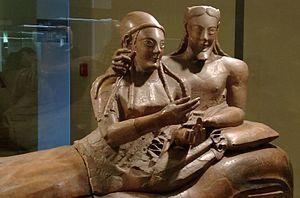
Sarcophage des époux, symbole de Cerveteri. La tombe, des années 530 - 520 av. JC, a été découverte à la Banditaccia à la fin du 19e s., cassée en 400 fragments, avec les cendres des défunts.
L’Étrusque est un roman finlandais de Mika Waltari publié en 1956, relatant les aventures d'un jeune homme, Turms. C'est une enquête historique et aussi une quête initiatique qui commence vers 480 av. J.-C. Ce roman raconte le développement spirituel de Turms, au cours de ses aventures de Grèce en Sicile, puis à Rome, et enfin en Étrurie qui est devenue ensuite la Toscane. Il y apprend par des révélations successives son immortalité puis ses devoirs envers l'avenir de son peuple.